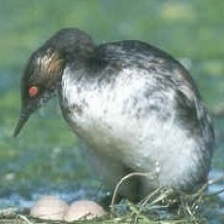
Species: BLACK-NECKED GREBE
Scientific name: PODICEPS NIGRICOLLIS